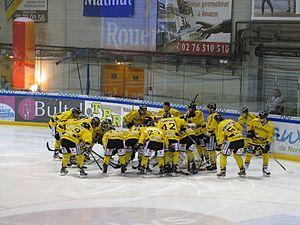
Les Rouennais avant le début du match lors de la Coupe Continentale de hockey 2012